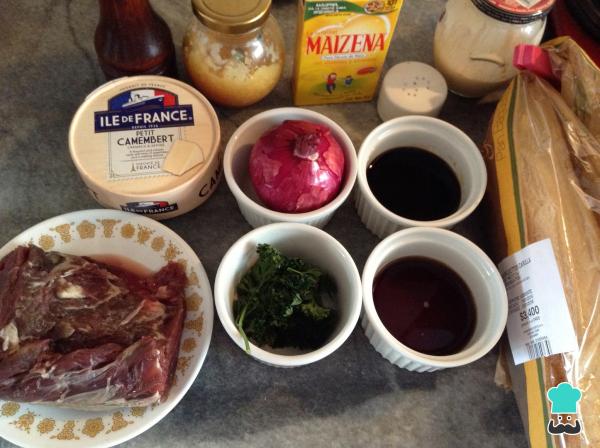
Nuestro primer paso para realizar la receta de sándwich de lomo y queso es prealistar los ingredientes. Ten en cuenta que puedes usar mayonesa clásica o saborizada como por ejemplo mayonesa de aguacate o una picante como la mayonesa con sriracha.